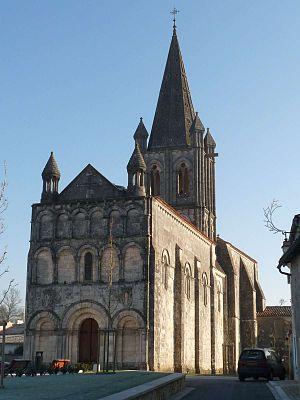
église de Gensac-la-Pallue, Charente, France